Haplogroup M (mtDNA)

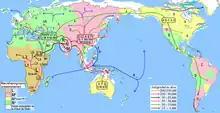
Hypothesized map of human migration based on mitochondrial DNA

A number of studies have proposed that the ancestors of modern haplogroup M dispersed from Africa through the southern route across the Horn of Africa along the coastal regions of Asia onwards to New Guinea and Australia. These studies suggested that the migrations of haplogroups M and N occurred separately with haplogroup N heading northwards from East Africa to the Levant. However, the results of numerous recent studies indicate that there was only one migration out of Africa and that haplogroups M and N were part of the same migration. This is based on the analysis of a number of relict populations along the proposed beachcombing route from Africa to Australia, all of which possessed both haplogroups N and M.